Society of Blue Buckets

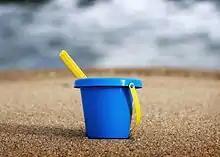
Child's blue bucket

The Society of Blue Buckets ( "Obshchestvo sinikh vedyorok") is a free protest movement that emerged in Russia in 2010 as a response to the arbitrary, self-serving use of emergency rotating blue flashers by public servants. Inspired by blue toy buckets' strong resemblance to emergency blue rotating lights, members of the Society affix buckets to their vehicles’ roofs during automotive flashmobs, as a manifestation of their protest against misuse of emergency lights.